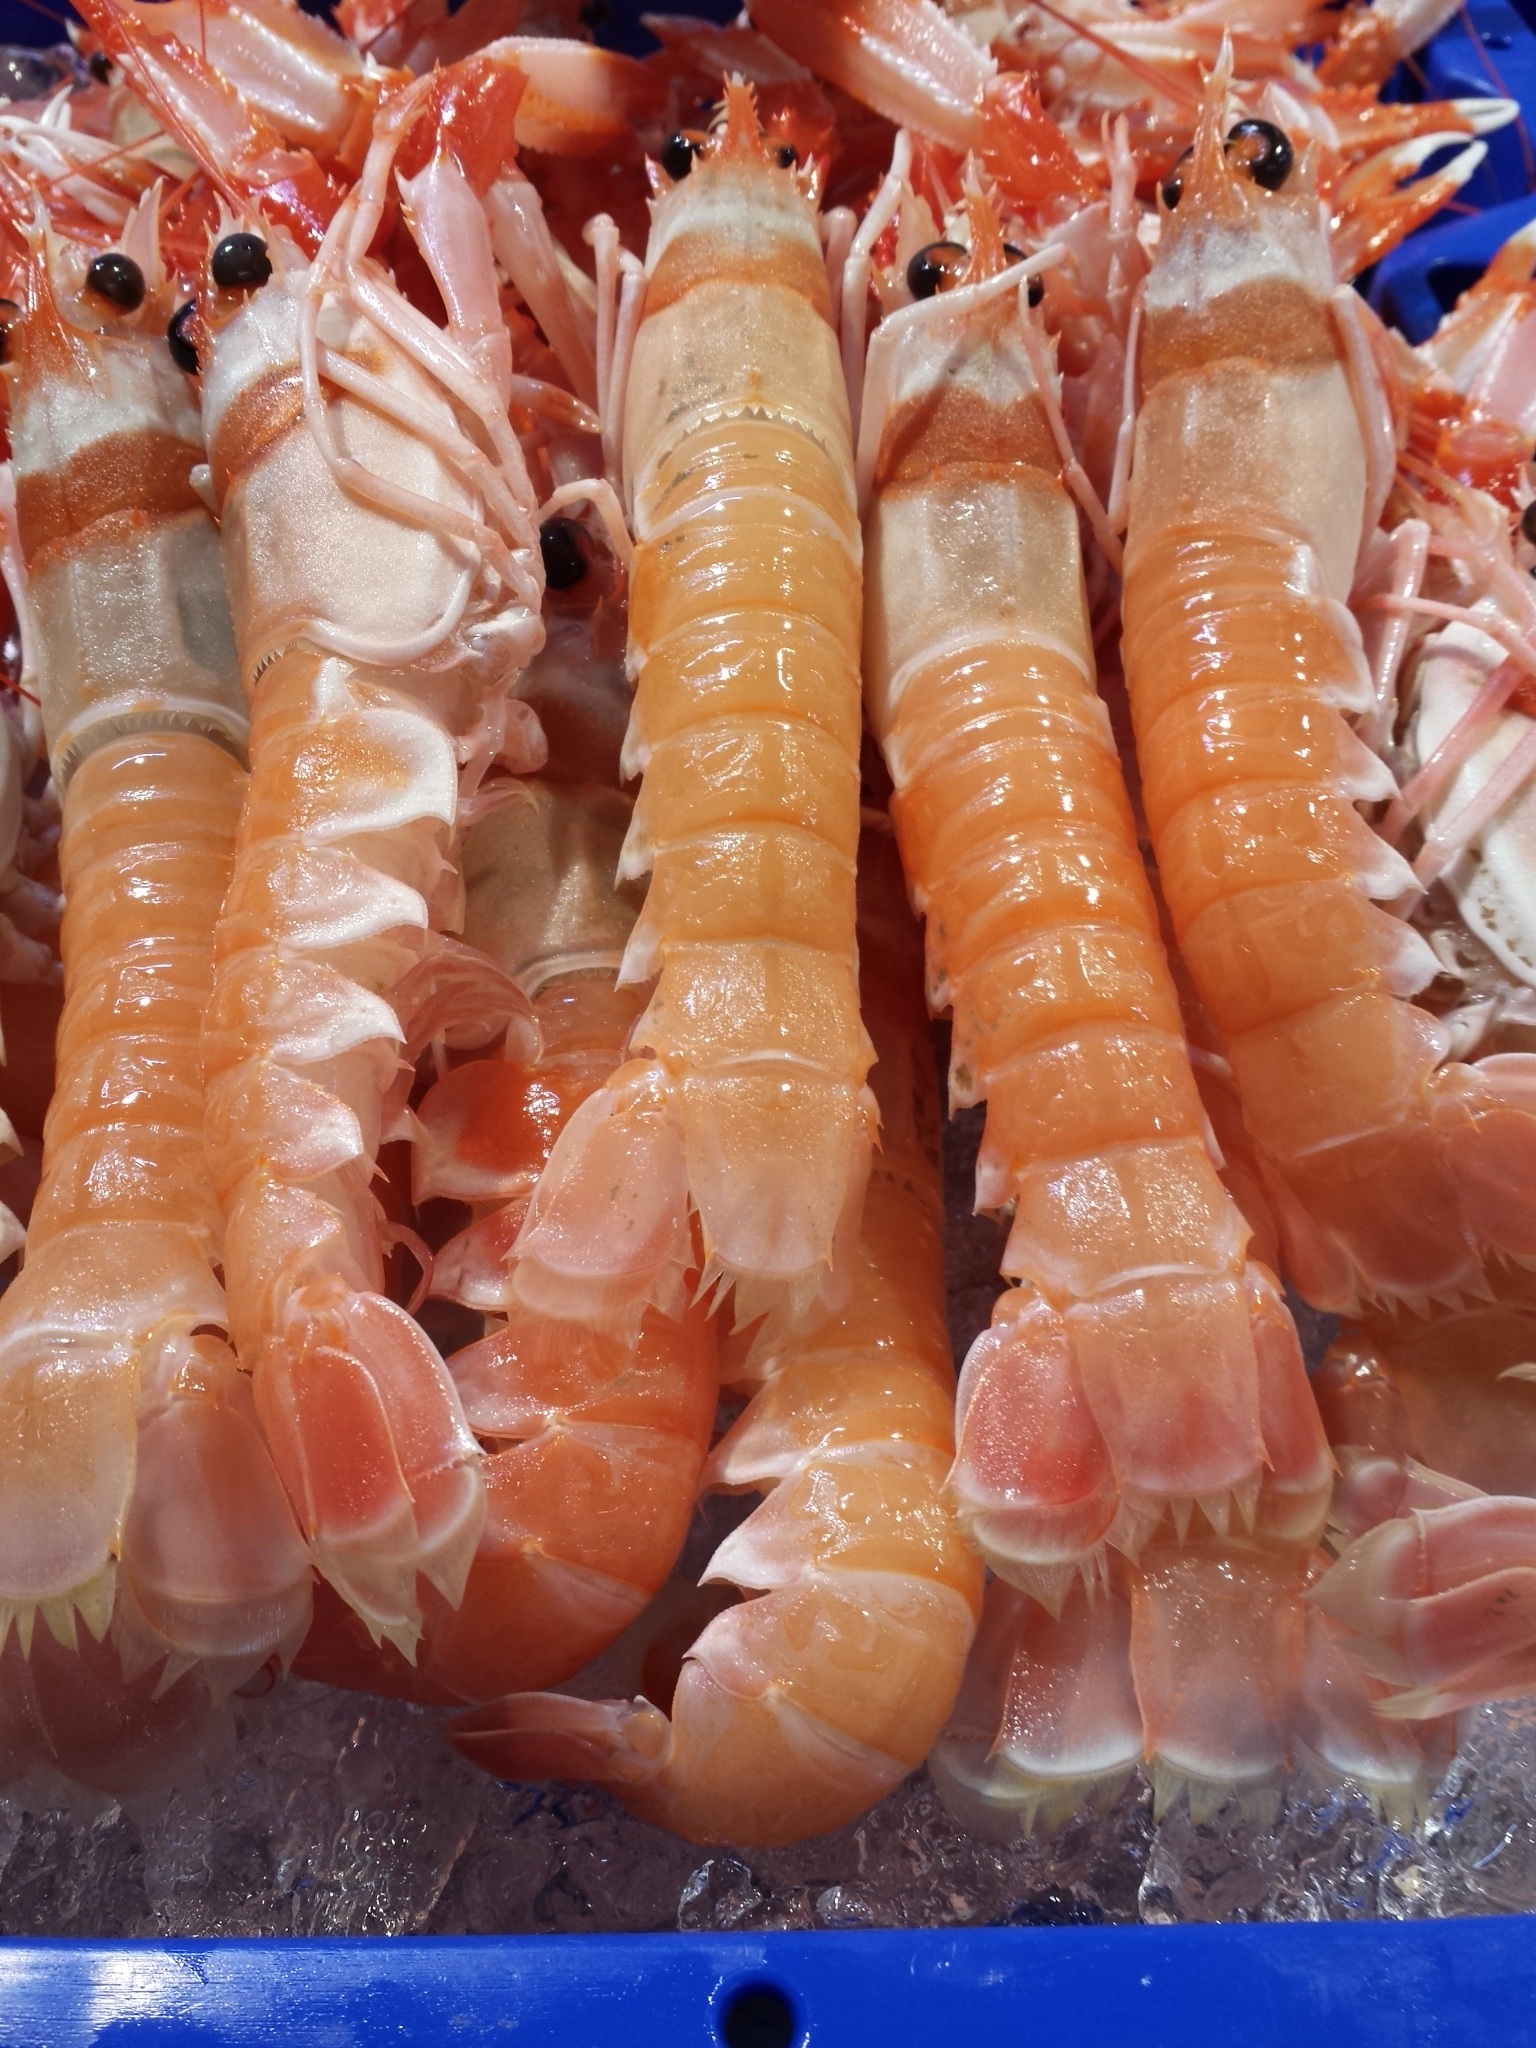
food, seafood, fish, invertebrate, shrimp, crustacean, alicante, crayfish, king crab, denia, decapoda, animal source foods, spiny lobster, caridean shrimp, dendrobranchiata, municipal market